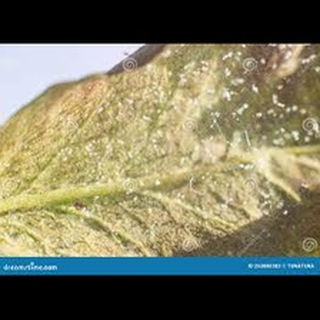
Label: wheat_mite